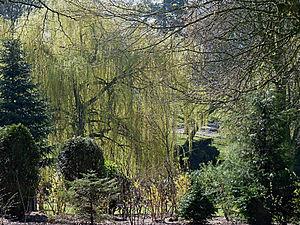
Parc communal de Mouscron (Belgique) au printemps
Mouscron /mu.kʁɔ̃/ est une ville francophone à facilités de Belgique située en Wallonie picarde, également ancien chef-lieu d'arrondissement dans la province de Hainaut. Mouscron fait partie du Hainaut Occidental, mais aussi de la région culturelle de la Flandre romane. Le symbole de la ville est le Hurlu, personnage qui écumait les campagnes de la région lors des guerres de Religion et vivait de vols et exactions en tous genres. La Fête des Hurlus ou Fête de la ville est célébrée chaque année lors du premier week-end d'octobre.